Shadow Creek Ranch

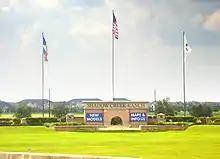
Shadow Creek Ranch

Shadow Creek Ranch is a planned community in Pearland, Texas, United States. Shadow Creek Ranch, which has of space, is west of State Highway 288, south of Beltway 8, and about from the Texas Medical Center.